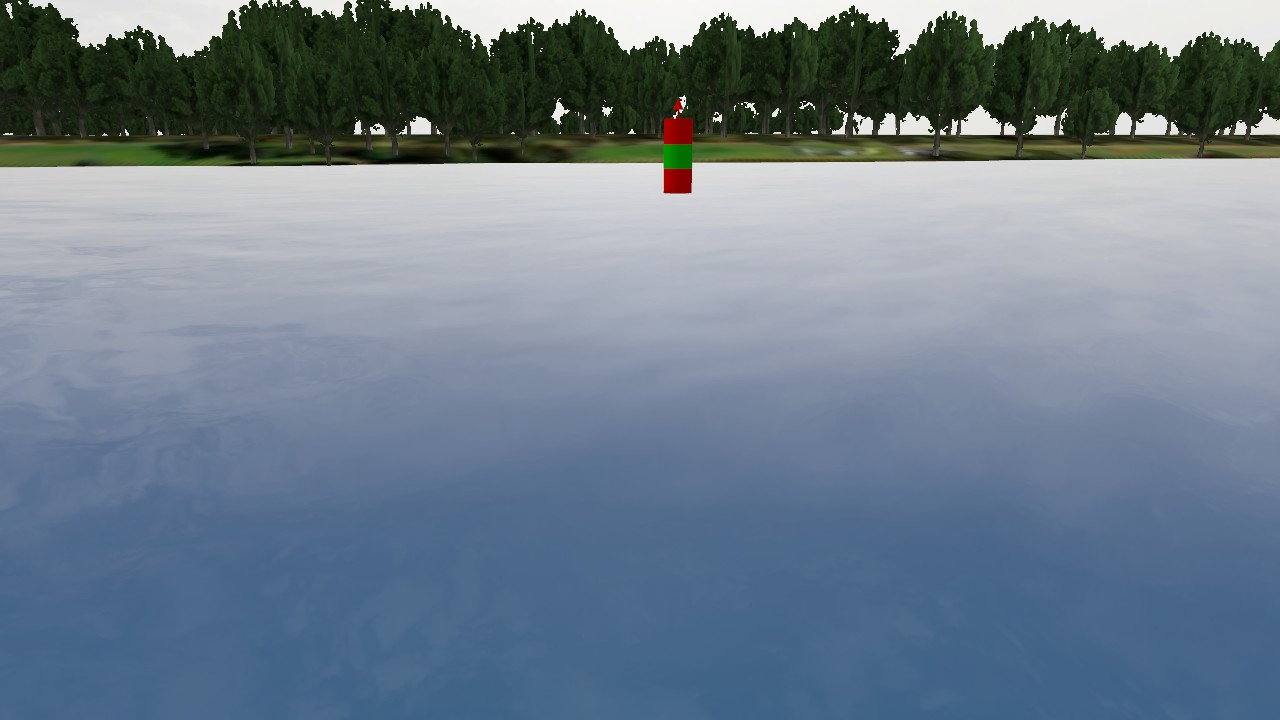
Label: preferred_port_mark
Descriptions: two red bands with a green mid band ||| buoy showing red-green-red horizontal stripes ||| preferred channel mark with red outer bands and green middle band ||| red cone-shaped top mark